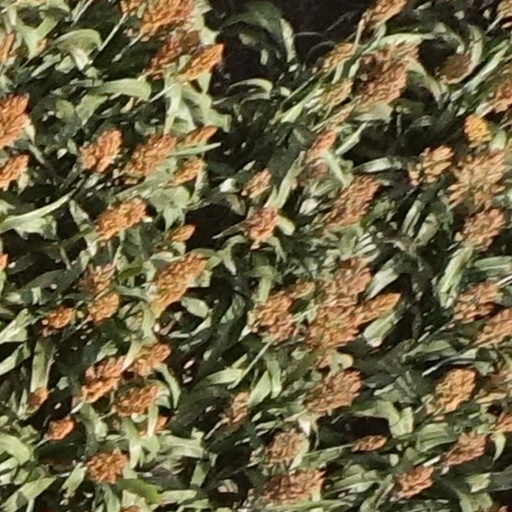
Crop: sorghum